Johor

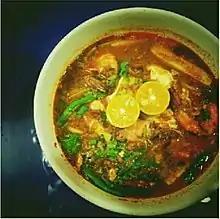
Mee bandung in Johor

The state is linked to the other Malaysian states and federal territories on the western coast through the North–South Expressway and on the eastern coast through Malaysia Federal Route 3. Since British colonial times, there has been a road system linking Johor's capital in the southern Malay Peninsula to Kangar in the north and Kota Bharu on the east coast. The roads in Johor are classified into two categories; are federal roads while are state roads, as of 2016. Johor uses a dual carriageway with the left-hand traffic rule, and towns in the state provide public transportation services such as buses and taxis along with Grab services. The Sungai Johor Bridge is in Johor, which is the longest central span river-crossing bridge in Malaysia and connects Johor Bahru and Kota Tinggi District. There are various expressways in the state capital city, including Tebrau Highway, Johor Bahru Eastern Dispersal Link Expressway, Pasir Gudang Highway, and others. In 2018, construction of the Iskandar Malaysia Bus Rapid Transit was announced to be completed before 2021.